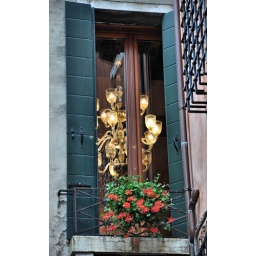
I spotted this crazy chandelier in a house as we were walking around.